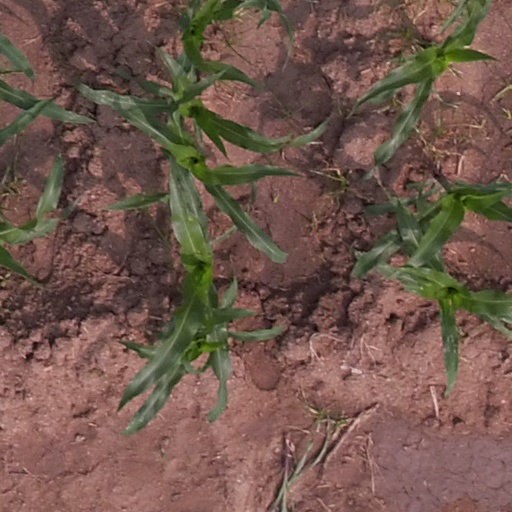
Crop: maize; corn